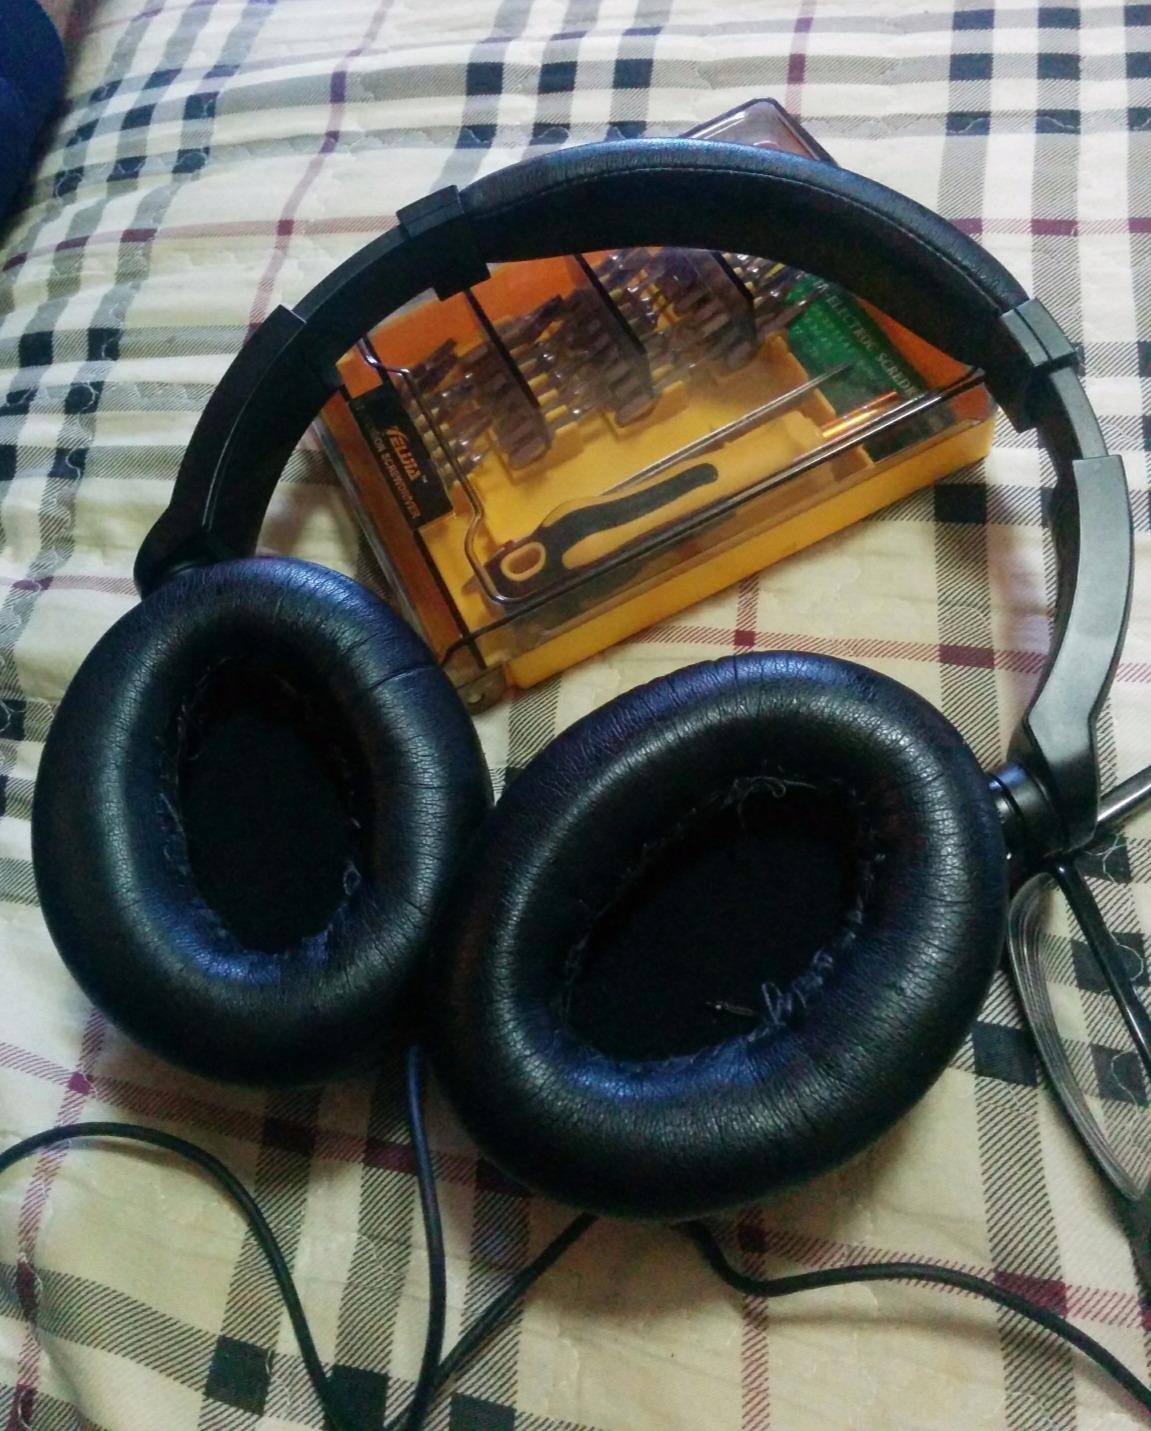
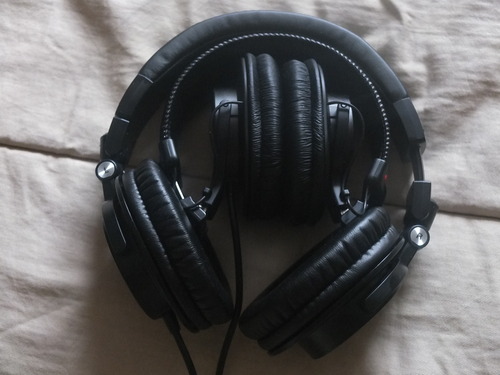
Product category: headphones
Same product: no